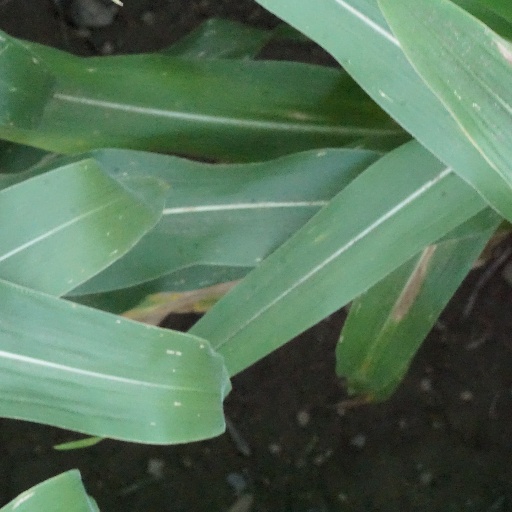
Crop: maize; corn